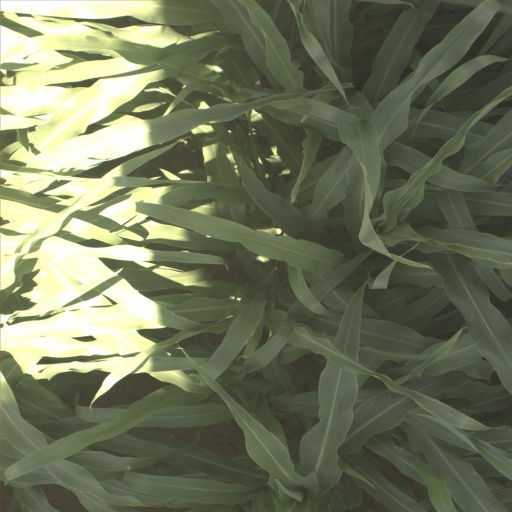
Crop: sorghum